The Great Influenza

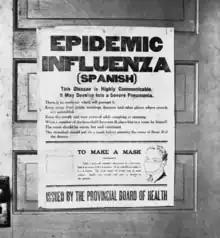
Influenza epidemic poster from 1918 demonstrating the colloquial use of referring to the disease as 'Spanish' (i.e. the Spanish flu).

The influenza strain of the 1918 pandemic infected approximately 500 million people and during the First World War, this viral infection reported more deaths than military engagement. Moreover, the disease caused the fatalities of more than 50 million people worldwide. During the development of this disease, the influenza strain, colloquially, became known as the ‘Spanish flu’ due to the fact that Spain was the first country to publicly report on the disease.